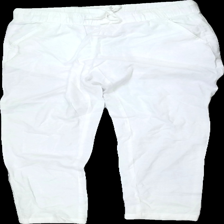
View: front
Type: Trousers
Category: Ladies
Brand: Esmara (Lidl)
Colors: White
Material: 100% cotton
Cut: Regular
Size: 42
Season: All
Price range: <50
Recommended usage: Reuse